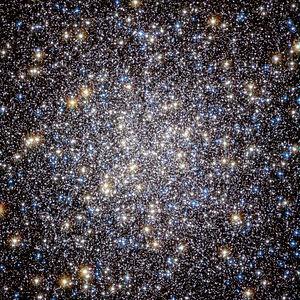
Voici une liste non exhaustive d'amas stellaires, classée par ordre alphabétique de constellations.